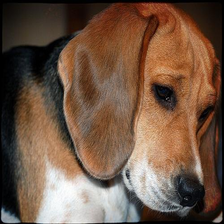
Species: dog
Breed: beagle